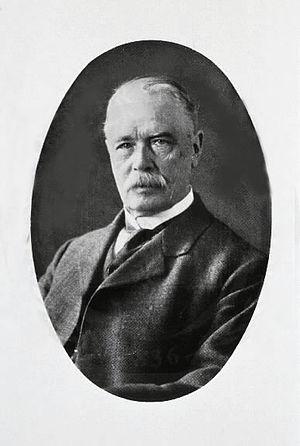
Friedrich Trendelenburg, né le 24 mai 1844 à Berlin et mort le 15 décembre 1924 dans la même ville, est un chirurgien allemand, fils du philosophe Friedrich Adolf Trendelenburg. Il a donné son nom a un certain nombre de traitements médicaux et d'appellations médicales.